Tristram Cary

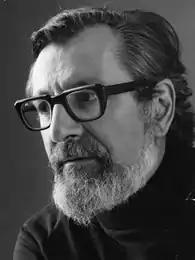

Tristram Ogilvie Cary, OAM (14 May 192524 April 2008), was a pioneering English-Australian composer. He was also active as a teacher and music critic.